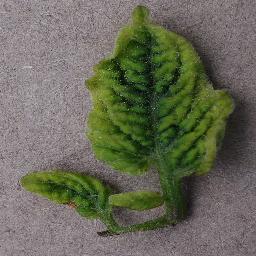
Label: Tomato___Tomato_Yellow_Leaf_Curl_Virus